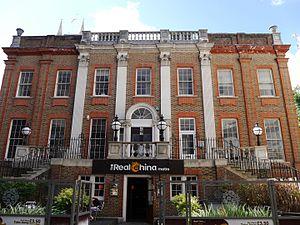
Bradmore House est un bâtiment classé Grade II situé dans Queen Caroline Street, dans le quartier de Hammersmith, à Londres.